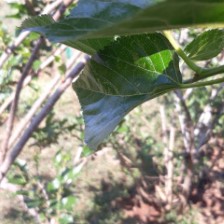
Variety: ChiangMai60